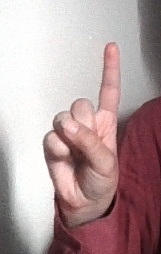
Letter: bb